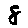
Label: 8